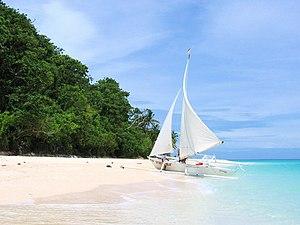
Un paraw est un type de pirogue de taille variable, à double balanciers, à voile austronésienne et un foc. Ce type de voilier est utilisé dans l'archipel de Visayas, il est l'équivalent philippin du prao.